Hasselblad

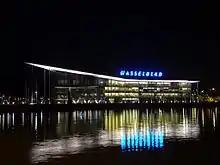
Former Hasselblad headquarters built in 2003 (now occupied by Sveriges Television AB)

The company was established in 1841 in Gothenburg, Sweden, by Fritz Wiktor Hasselblad, as a trading company, F. W. Hasselblad and Co. The founder's son, Arvid Viktor Hasselblad, was interested in photography and started the photographic division of the company. Hasselblad's corporate website quotes him as saying, "I certainly don't think that we will earn much money on this, but at least it will allow us to take pictures for free."